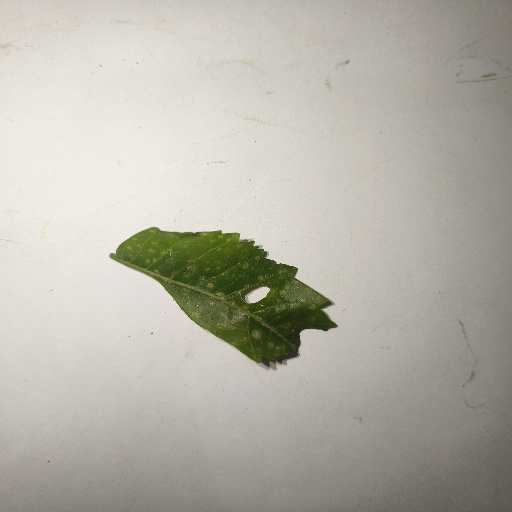
Species: Neem
Leaf condition: Shot Hole Leaf